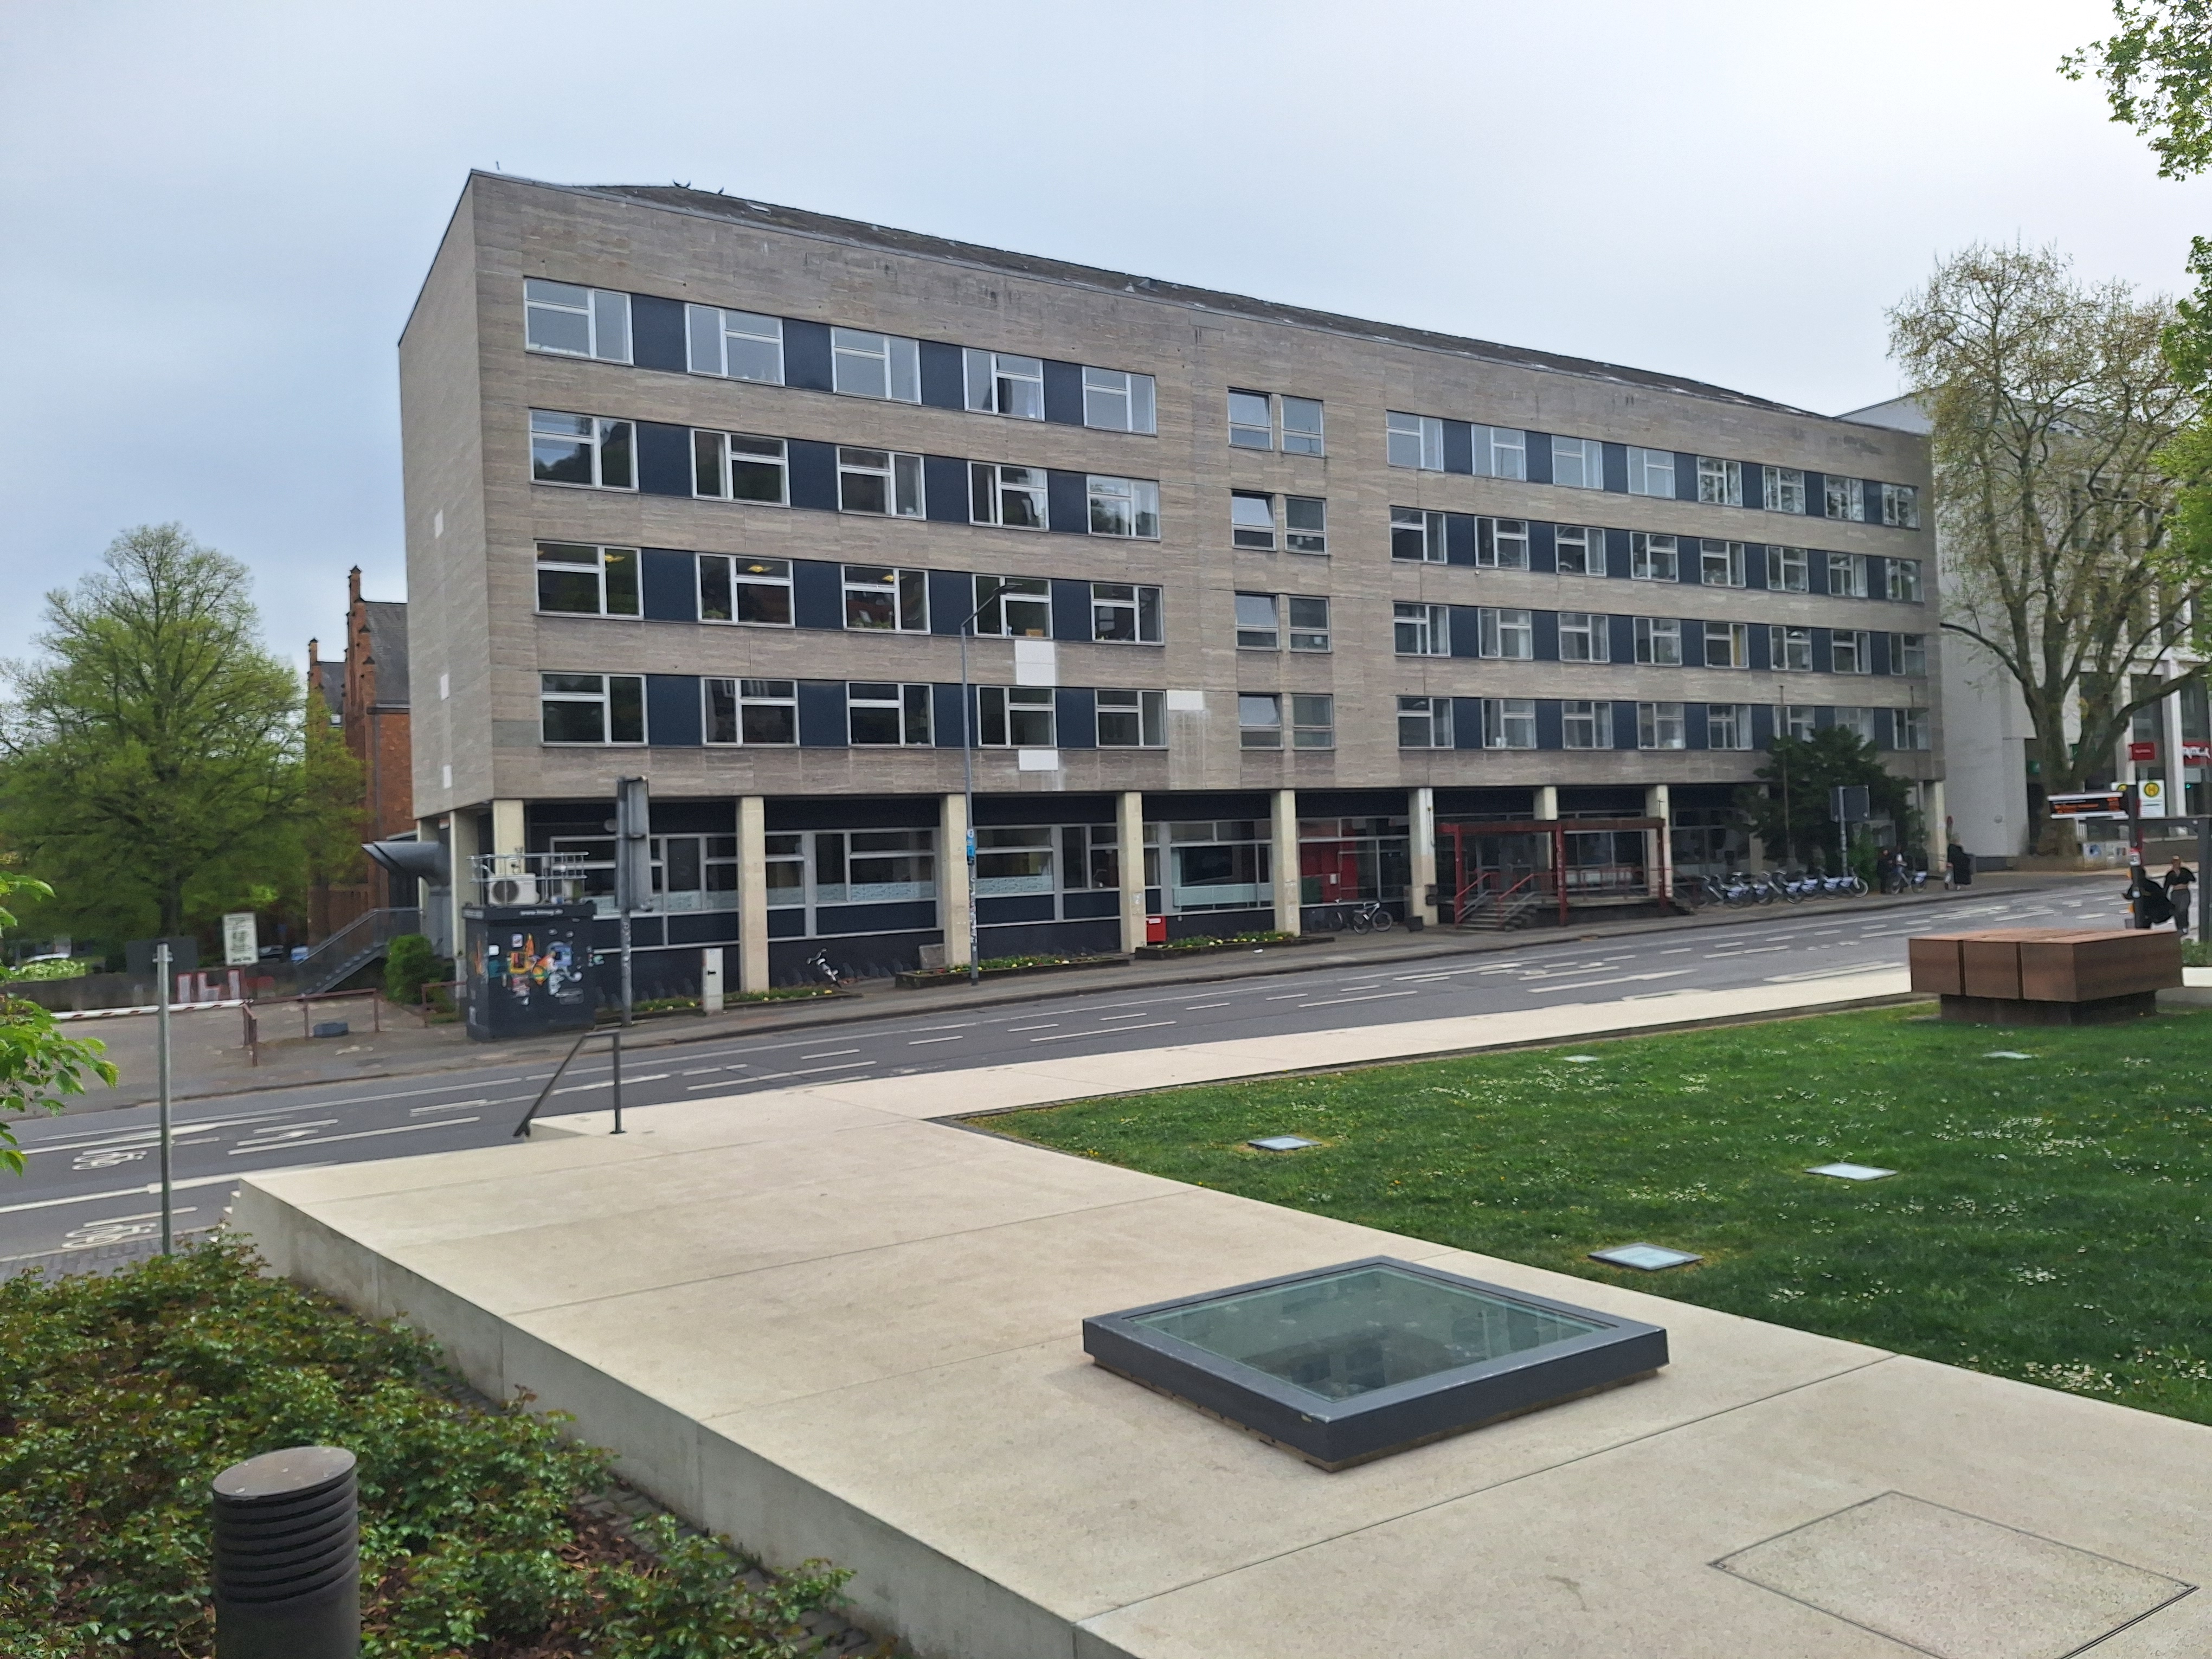
Building: Universitätsstraße 6